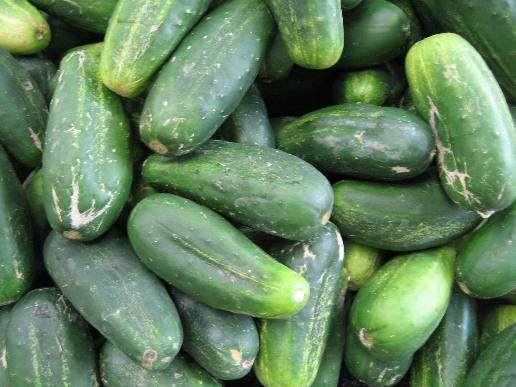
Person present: No